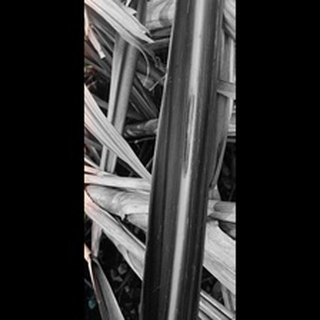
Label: sugarcane_red_rot